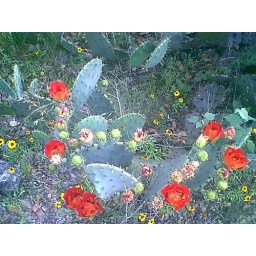
2003 05 06 group of red cactus flowers near Sea World